Mat Davidson

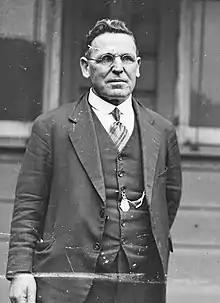

Davidson was born in Sydney to James Davidson, a tailor from Edinburgh, and his wife Margaret. Davidson left school at 12 to begin an apprenticeship as a tailor, which he did not complete. After a short period working on a coastal vessel trading with the Pacific islands Davidson worked as a bushworker, shearer and tank sinker in the Monaro. He worked as miner from about 1888 to 1896 in Victoria, Broken Hill and Cobar. He lost an eye in a mining accident and became a tobacconist and barber in Cobar. He married Gertrude Mary Snape in July 1901 and they had three daughters and one son. Davidson was a foundation member of the Australian Workers' Union and helped to form a local branch of the Amalgamated Miners' Association in Cobar. He was active in local politics, being a member of the Political Labor League, the District Hospital Board, the racing club, the School of Arts and the Eight-Hour Day Sports committees. He also served as an alderman on the Cobar Municipal Council from 1913 to 1918, where he worked to promote railway extension.